Growth and underinvestment

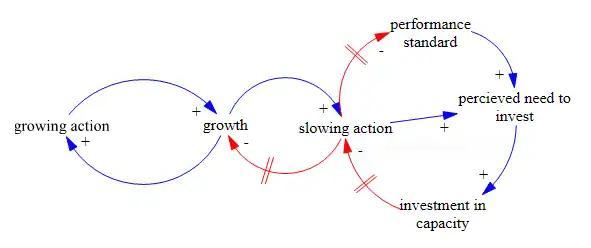
A casual loop diagram describing the Growth and Underinvestment Archetype with Drifting Standard

It adds an additional relationship between the slowing action and the performance standard. When the slowing action is growing (e.g. the backlog of order is increasing in size), it has a negative effect on the performance standard (e.g. raising the maximum permitted time it takes to deliver an order). The rest of the system behaves in the same way as the original archetype.